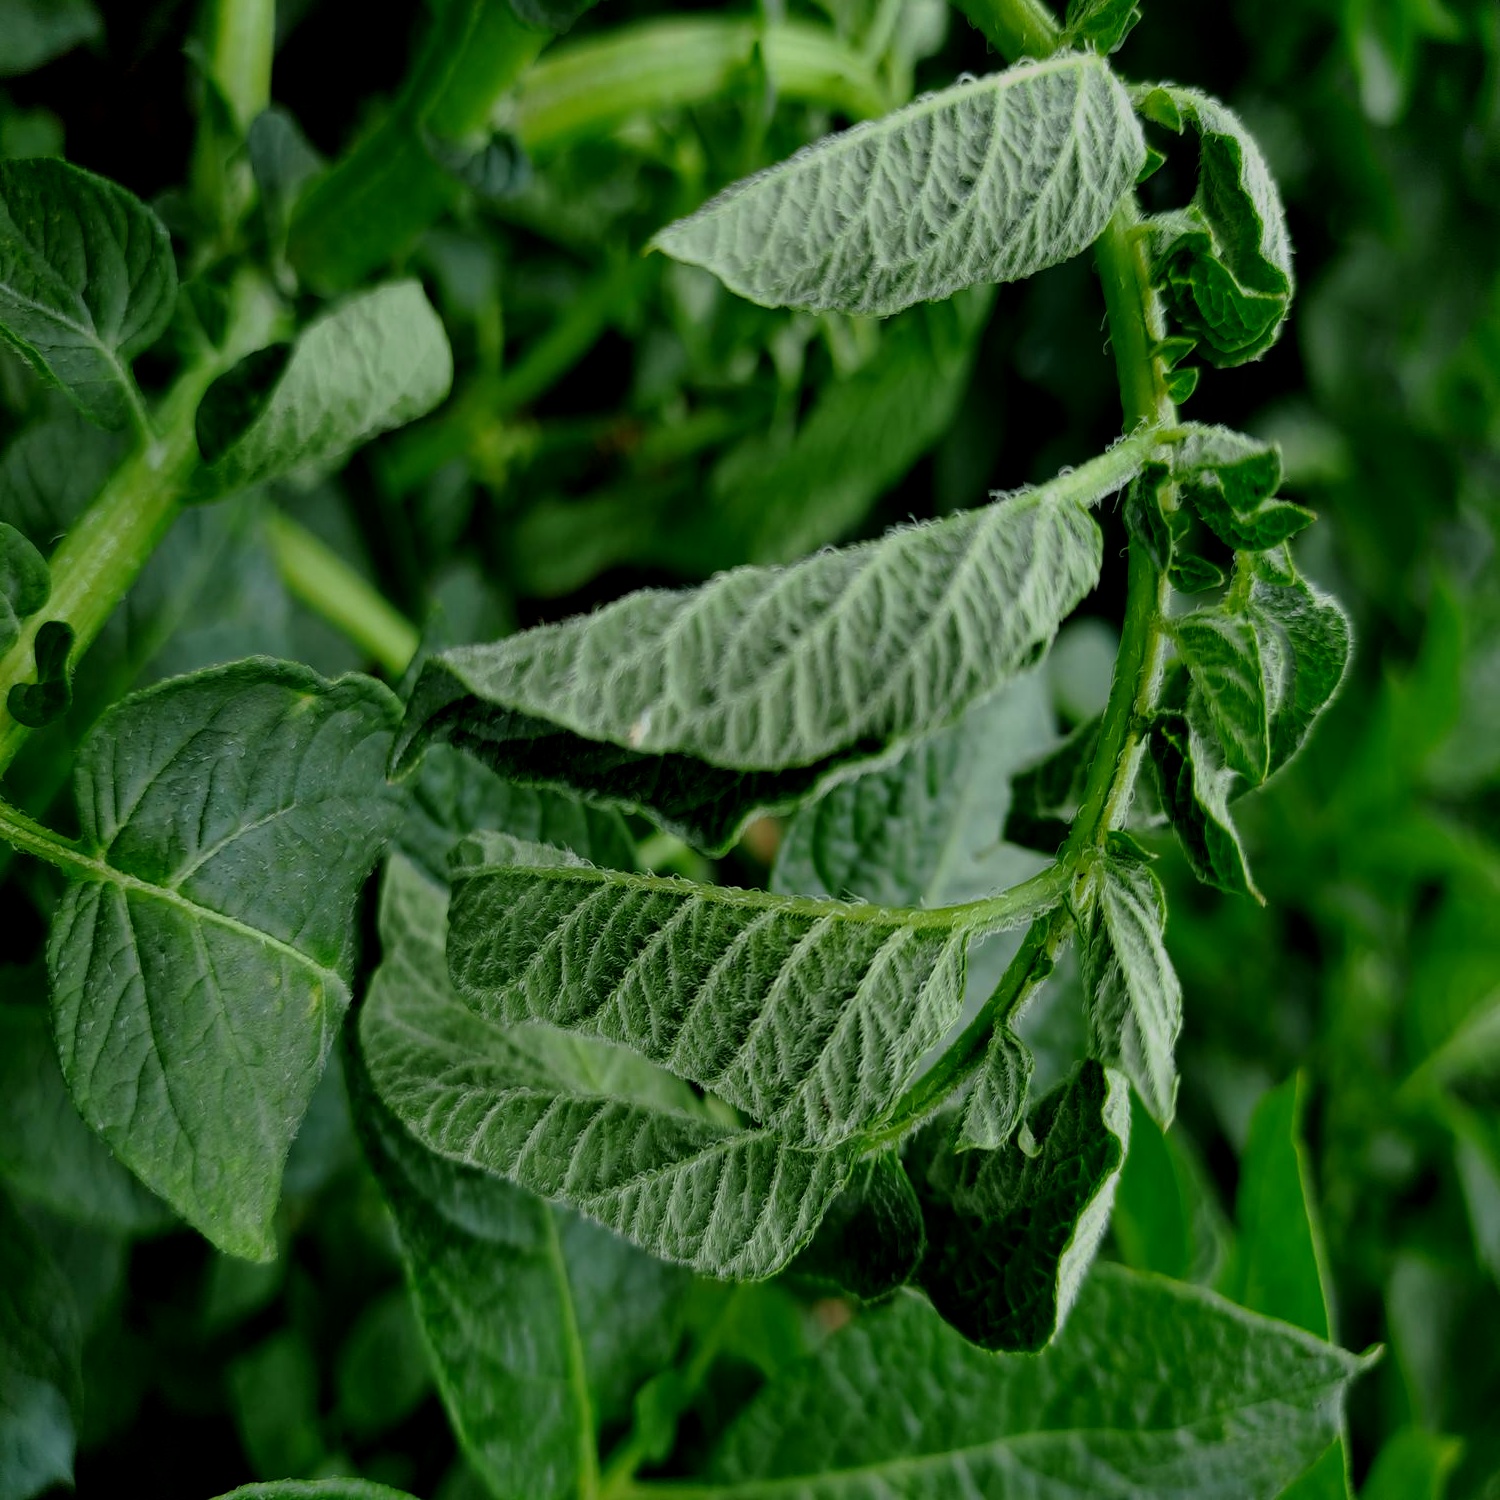
Etiqueta: Pudricion_Parda